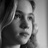
Emotion: neutral